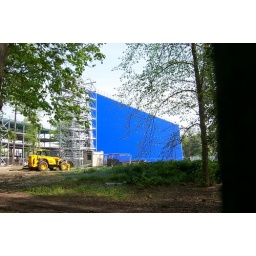
The giant blue screen. There seems to be some buildings being built in front of the screen.